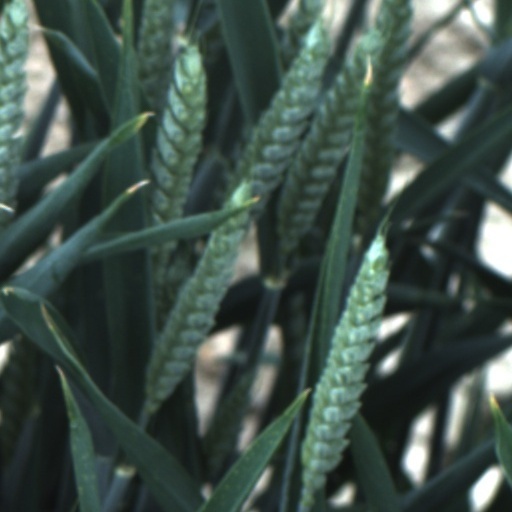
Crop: wheat